Galactic empire

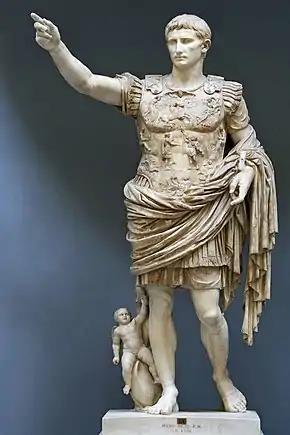
Augustus and other powerful leaders of Imperial Rome have had a wide-ranging influence upon fictional empires.

The best known such organization to the general public today is the Galactic Empire from "Star Wars", which was formed in turn from the Galactic Republic.